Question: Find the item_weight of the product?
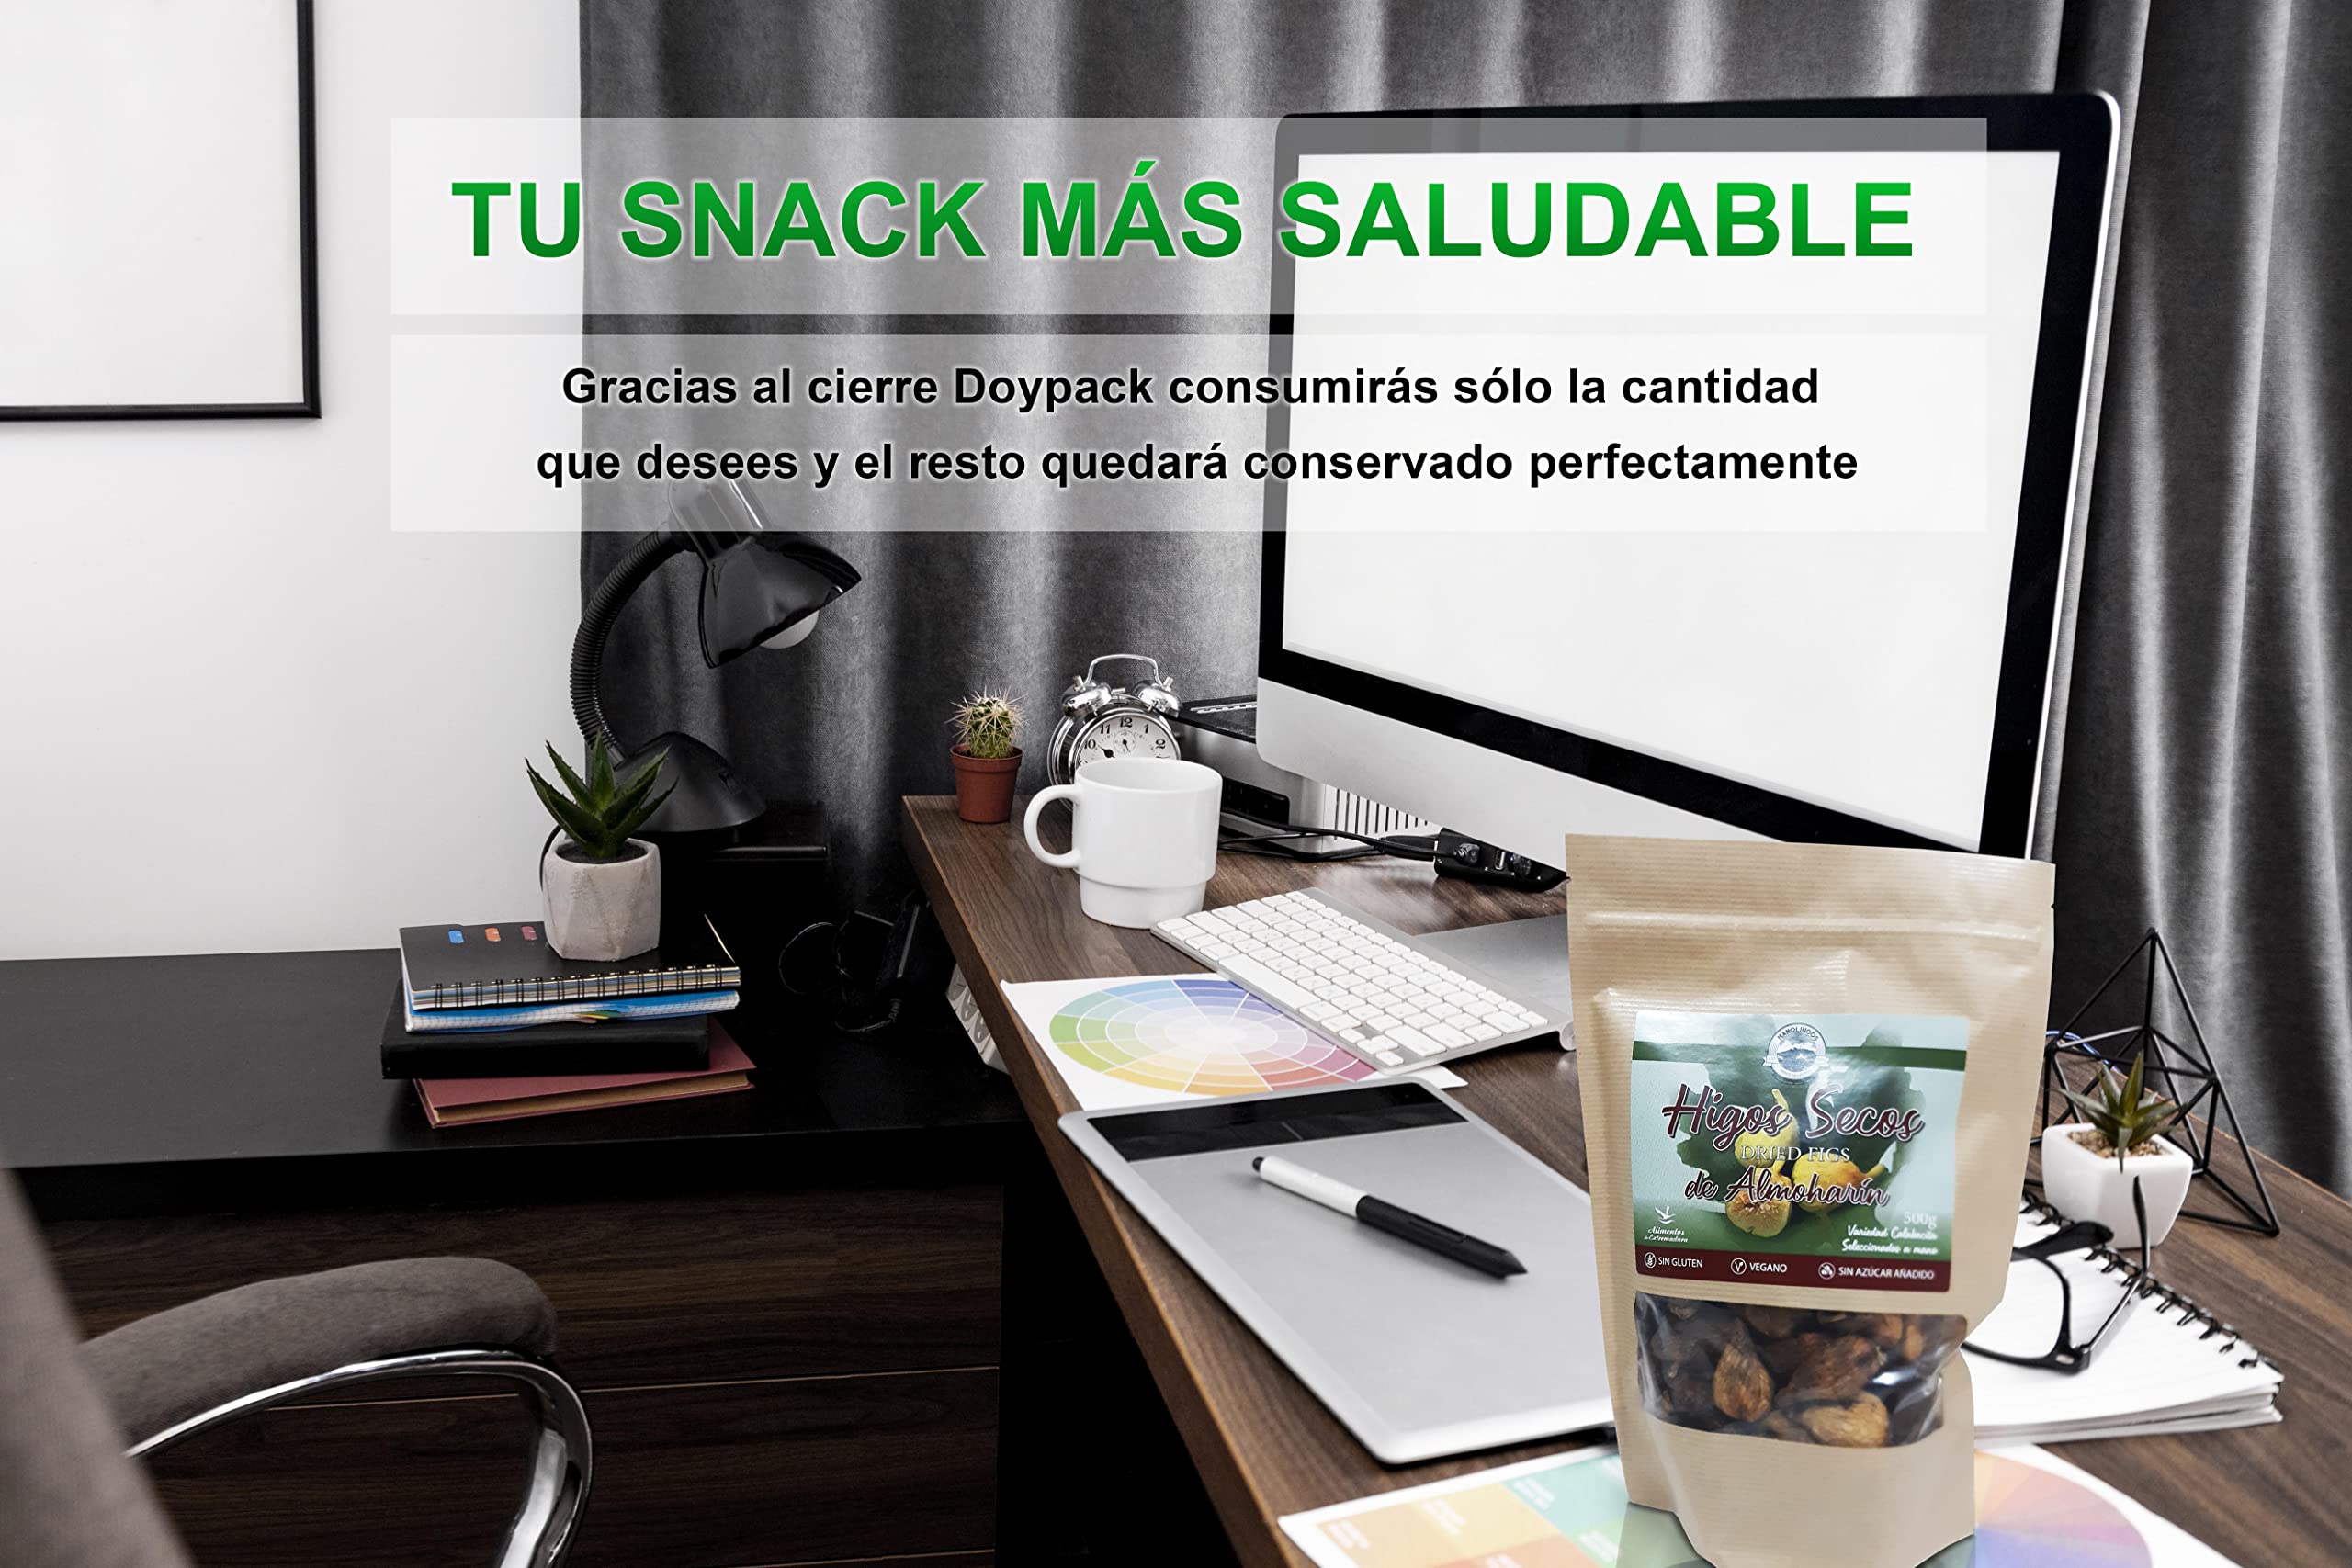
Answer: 500.0 gram